1947 BSAA Avro Lancastrian Star Dust accident

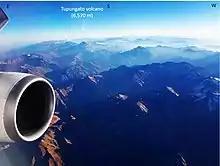
Mount Tupungato seen from the air

"Star Dust" left Buenos Aires at 1:46 pm on 2 August. This leg of the flight was apparently uneventful until the radio operator (Harmer) sent a routine message in Morse code to the airport in Santiago at 5:41 pm, announcing an expected arrival of 5:45 pm. However, "Star Dust" never arrived, no more radio transmissions were received by the airport, and intensive efforts by both Chilean and Argentine search teams, as well as by other BSAA pilots, failed to uncover any trace of the aircraft or of the people on board. The head of BSAA, Air Vice Marshal Don Bennett, personally directed an unsuccessful five-day search.